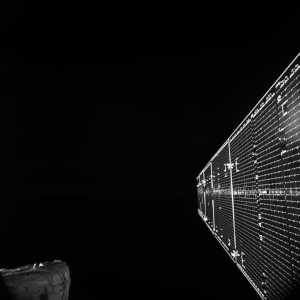
BepiColombo est une mission d'exploration de la planète Mercure, lancée le 19 octobre 2018. Elle est développée par l'Agence spatiale européenne conjointement avec l'Agence d'exploration aérospatiale japonaise. Les deux orbiteurs qui composent la mission doivent se placer en orbite autour de Mercure en décembre 2025. L'orbiteur MPO, développé par l'ESA, emporte 11 instruments et doit étudier l'intérieur et la surface de la planète Mercure ainsi que son exosphère. L'orbiteur MMO, développé par l'agence spatiale japonaise JAXA, comprend 5 instruments scientifiques et a pour objectif l'étude du champ magnétique, de l'exosphère ainsi que des ondes et des particules situées dans l'environnement immédiat de la planète. Un troisième module, le Mercury Transfer Module, ou MTM, dont le maître d'œuvre est l'ESA, prend en charge la propulsion des modules MPO et MMO jusqu'à l'orbite de Mercure.